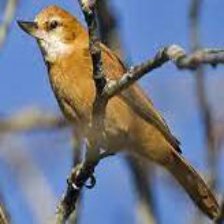
Species: GREAT XENOPS
Scientific name: MEGAXENOPS PARNAGUAE